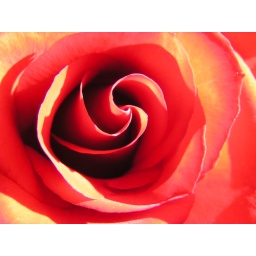
I took this photo in my kitchen one day when the lihjt was coming throught the window just perfect.